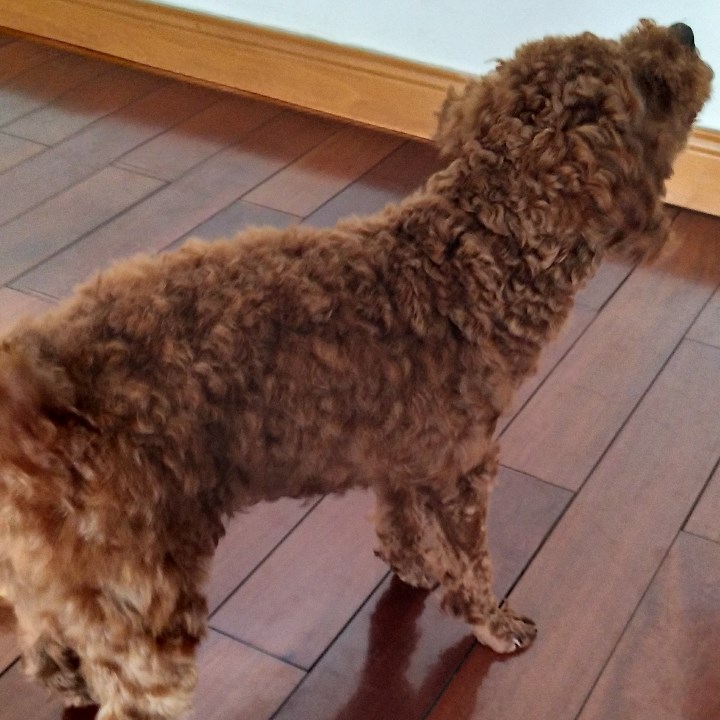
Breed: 2925-n000114-toy_poodle